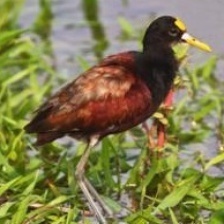
Species: NORTHERN JACANA
Scientific name: JACANA SPINOSA